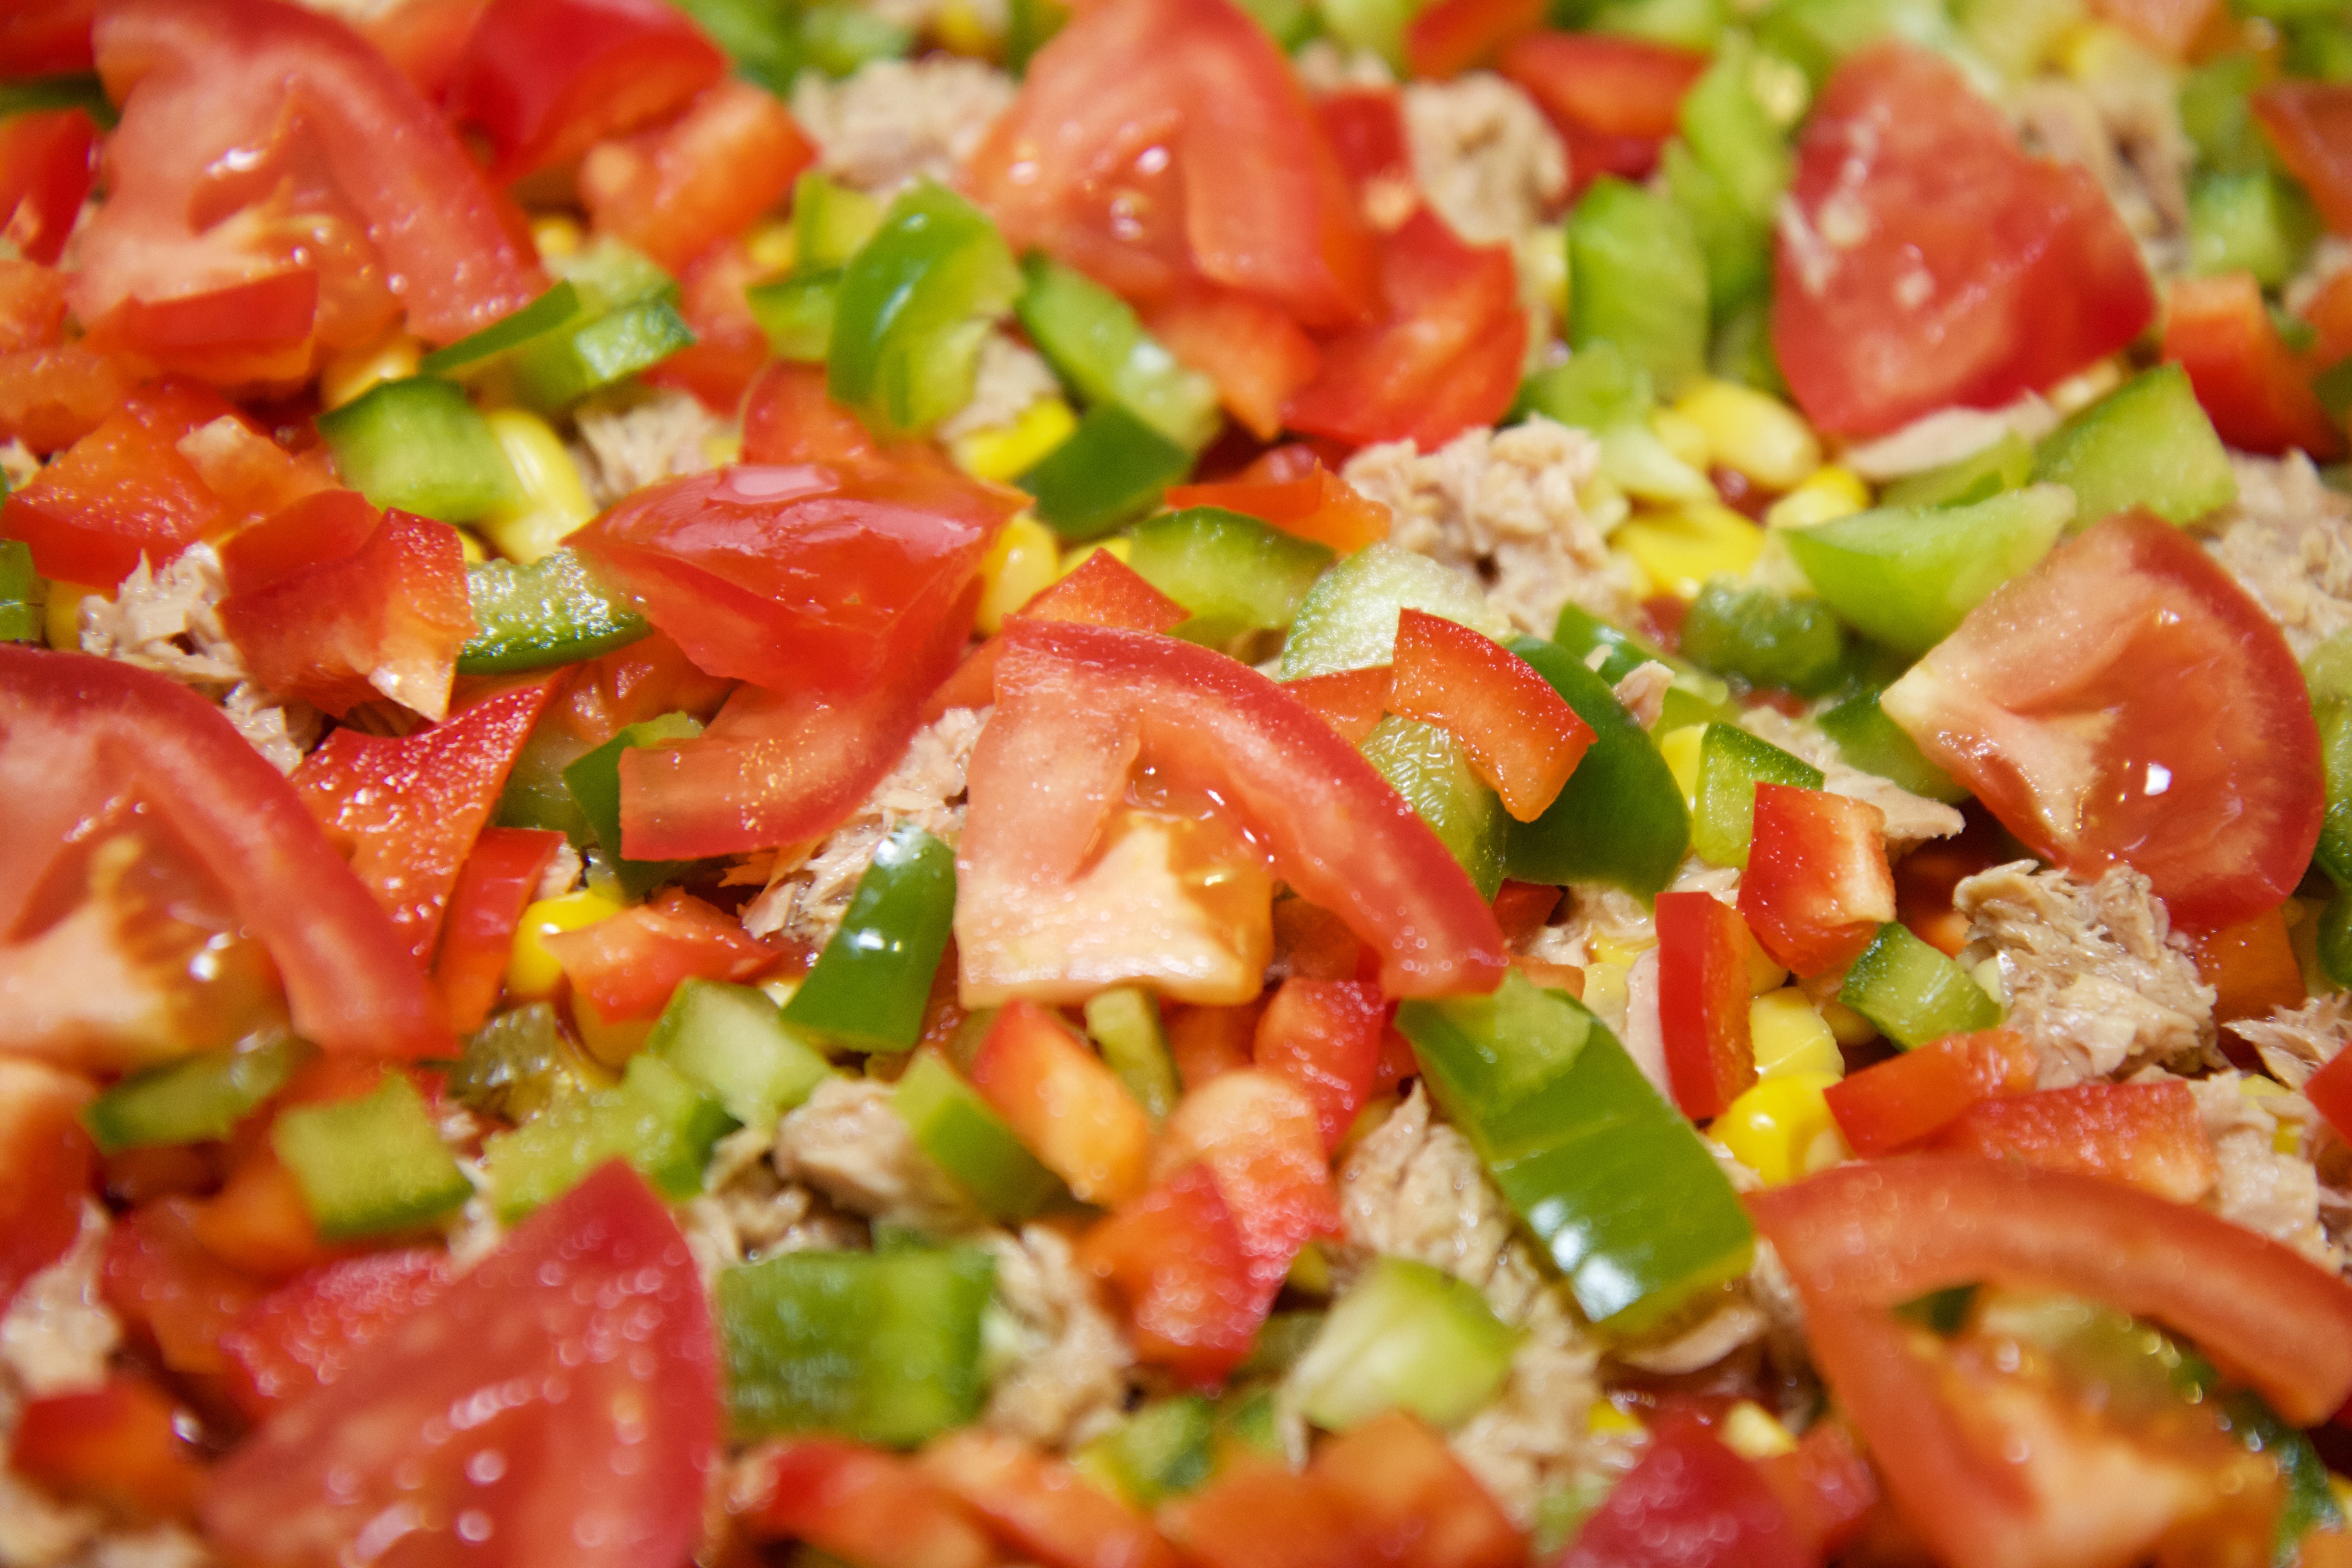
plant, dish, meal, food, salad, produce, vegetable, corn, eat, cuisine, pizza, pepperoni, tomatoes, italian, tuna, flowering plant, bruschetta, pico de gallo, ratatouille, land plant